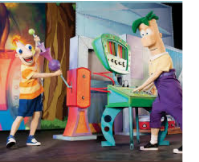
Portrait style: Cartoon Portrait